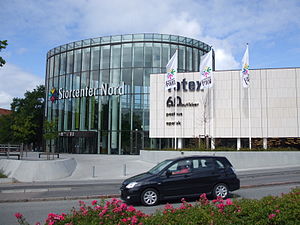
Christiansbjerg / Galleri
Billedet er af Storcenter Nord på Christiansbjergs nye facade
Christiansbjerg er en bydel beliggende i Christians Sogn i det nordlige Aarhus og med umiddelbar tilknytning til midtbyen. Den 1. oktober 2018 boede der 22.953 indbyggere i bydelen, og området har sit eget centrum med masser af butikker og et af byens største indkøbscentre Storcenter Nord.